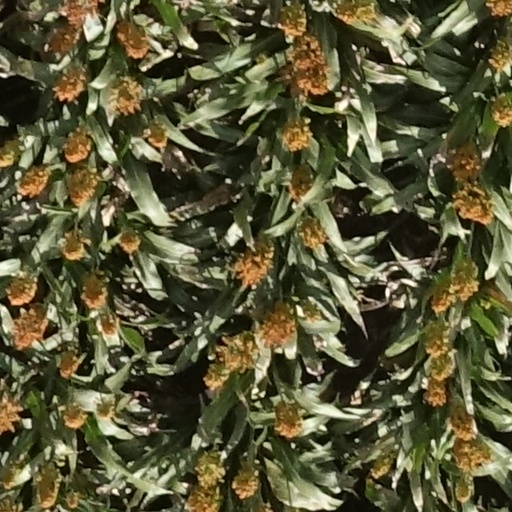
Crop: sorghum